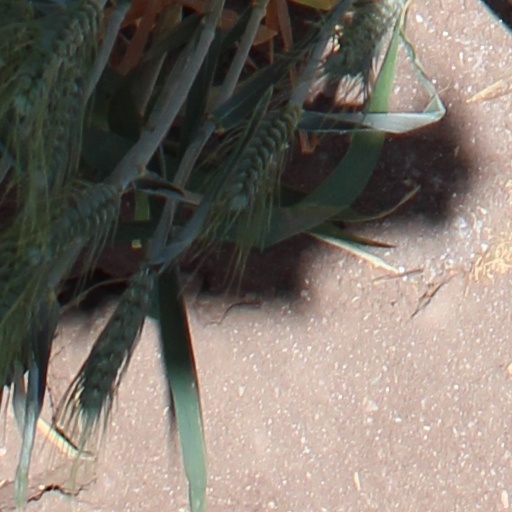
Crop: wheat